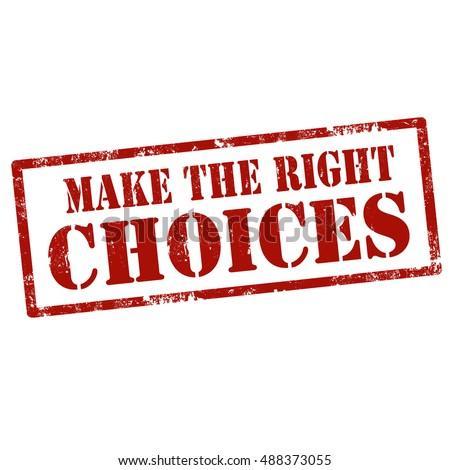
grunge rubber stamp with text make the right choices